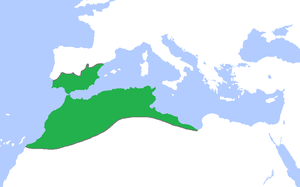
Les Berbères ou Amazighs sont les membres d’un groupe ethnique autochtone d'Afrique du Nord. Connus dans l'Antiquité sous le nom de Libyens, les Berbères ont porté différents noms durant l'histoire, tels que Mazices, Maures, Numides, Gétules, Garamantes et autres. Ils sont répartis dans une zone s'étendant de l'océan Atlantique à l'oasis de Siwa en Égypte, et de la mer Méditerranée au fleuve Niger en Afrique de l'Ouest. Historiquement, ils parlaient des langues berbères, classées dans la branche berbère de la famille afro-asiatique.